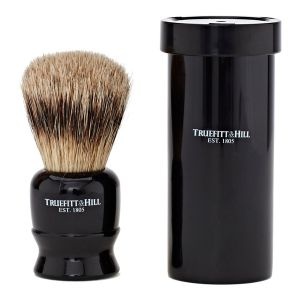
Truefitt & Hill Tube Traveller Super Badger Shaving Brush – Ebony
From Truefitt & Hill's Traveller Collection of grooming accessories. Truefitts' badger haired shaving brushes are hand-made in the UK with the finest quality super badger hair. The fibrous natural bristles of the badger haired brush hold significantly more water than their synthetic equivalent, making badger haired brushes the best accompaniment to your shaving routine. Brush comes with protective travel tube and brush-care instructions. *Discontinued Product - Only while stocks last*
Brand: Truefitt & Hill
Category: Health & Beauty > Personal Care > Shaving & Grooming > Shaving Brushes